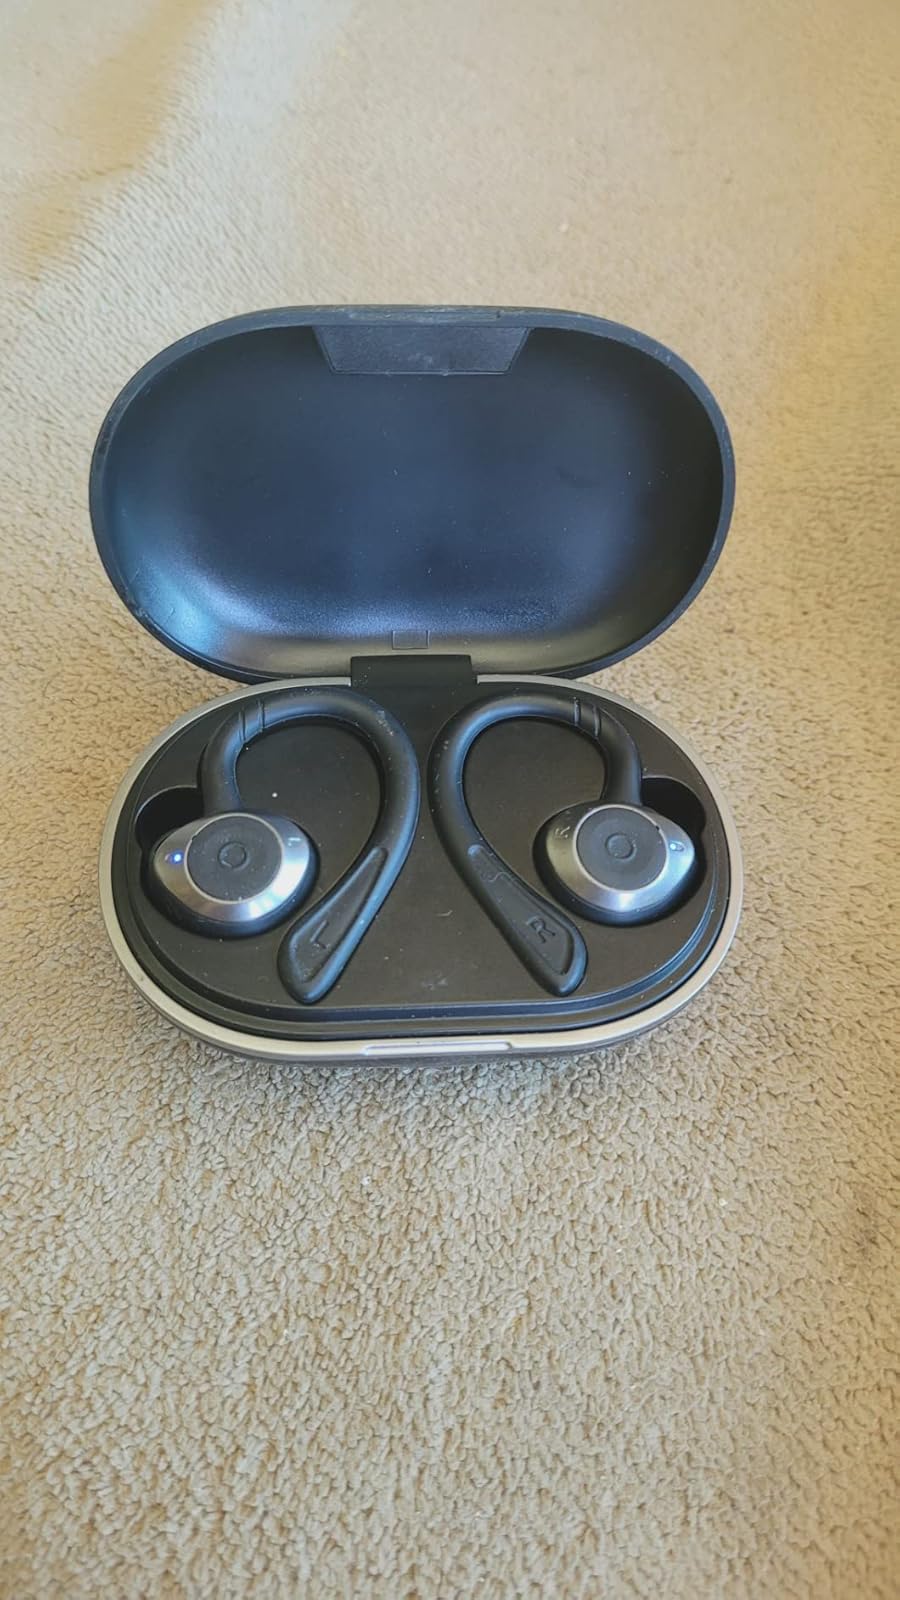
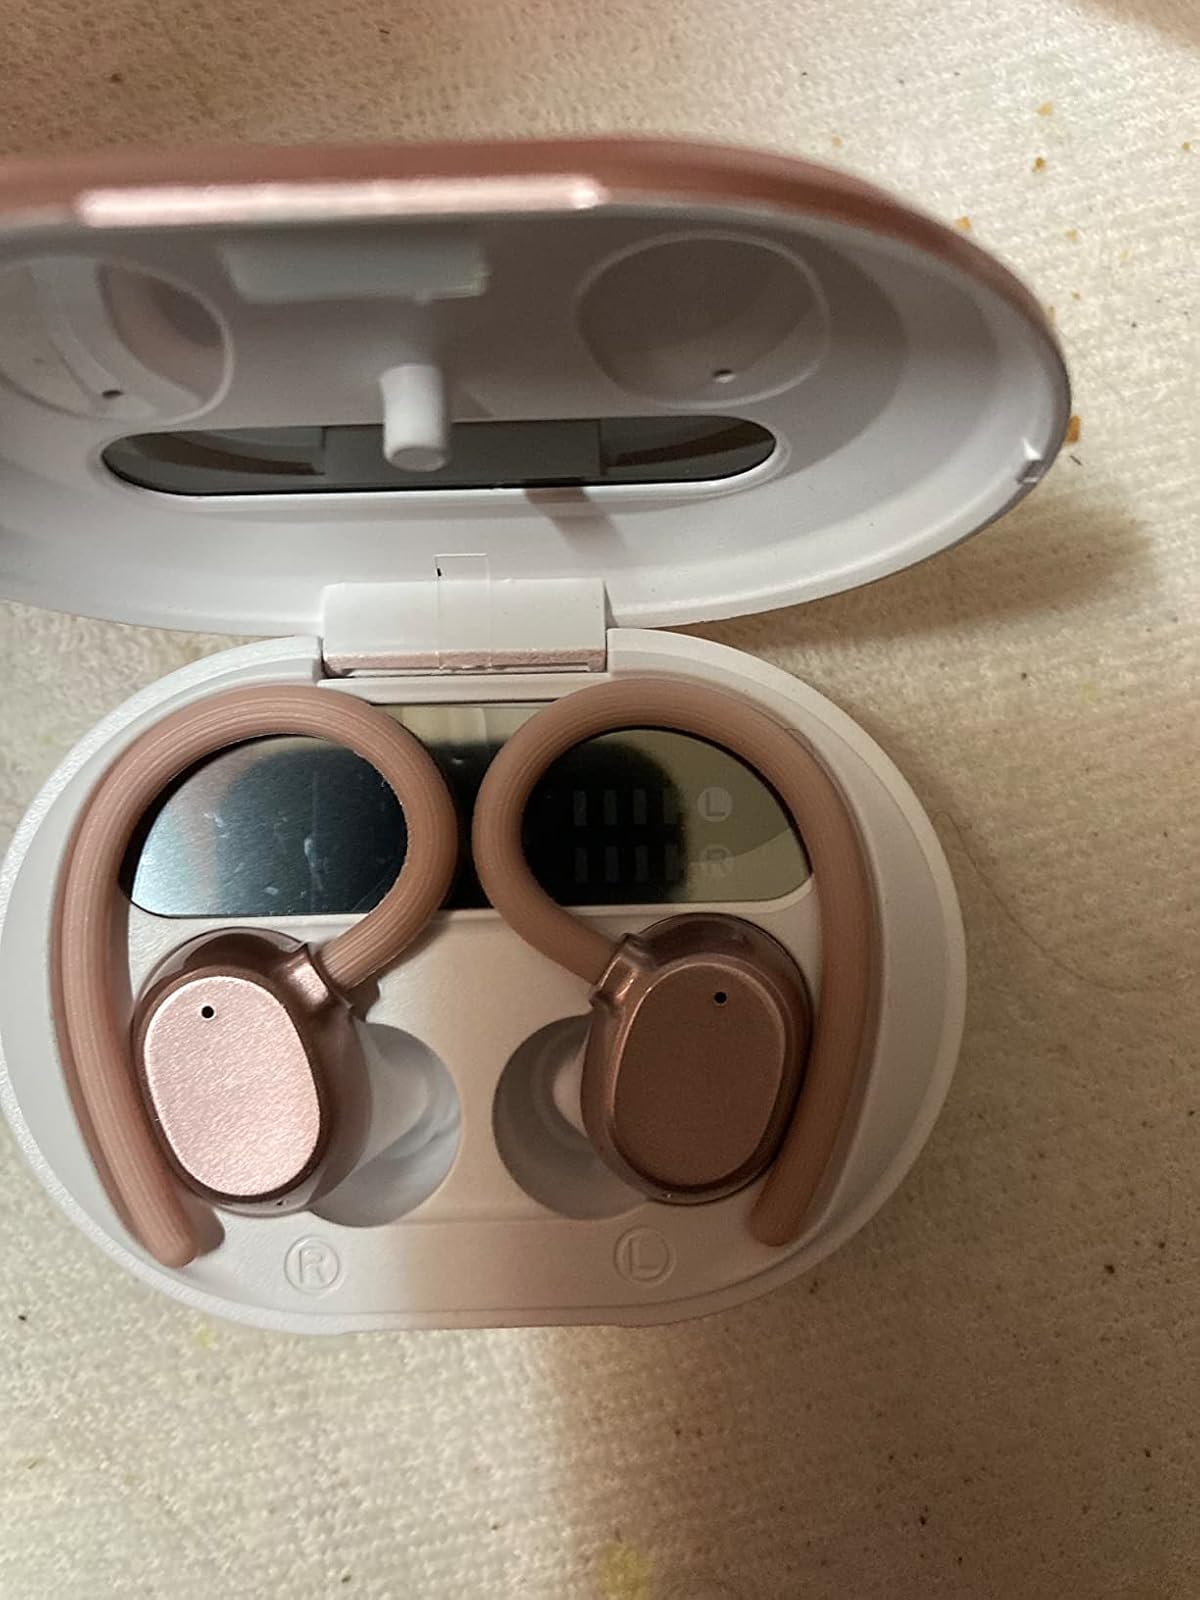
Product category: earbuds
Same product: no